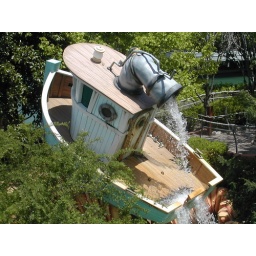
This boat is at the Universal Great Adventure park in Florida. It was taken near the Popeye river ride.